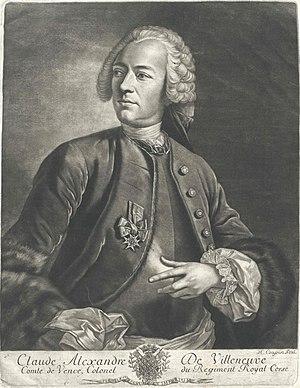
Claude-Alexandre de Villeneuve, comte de Vence
Claude-Alexandre de Villeneuve, comte de Vence est un militaire et collectionneur français.